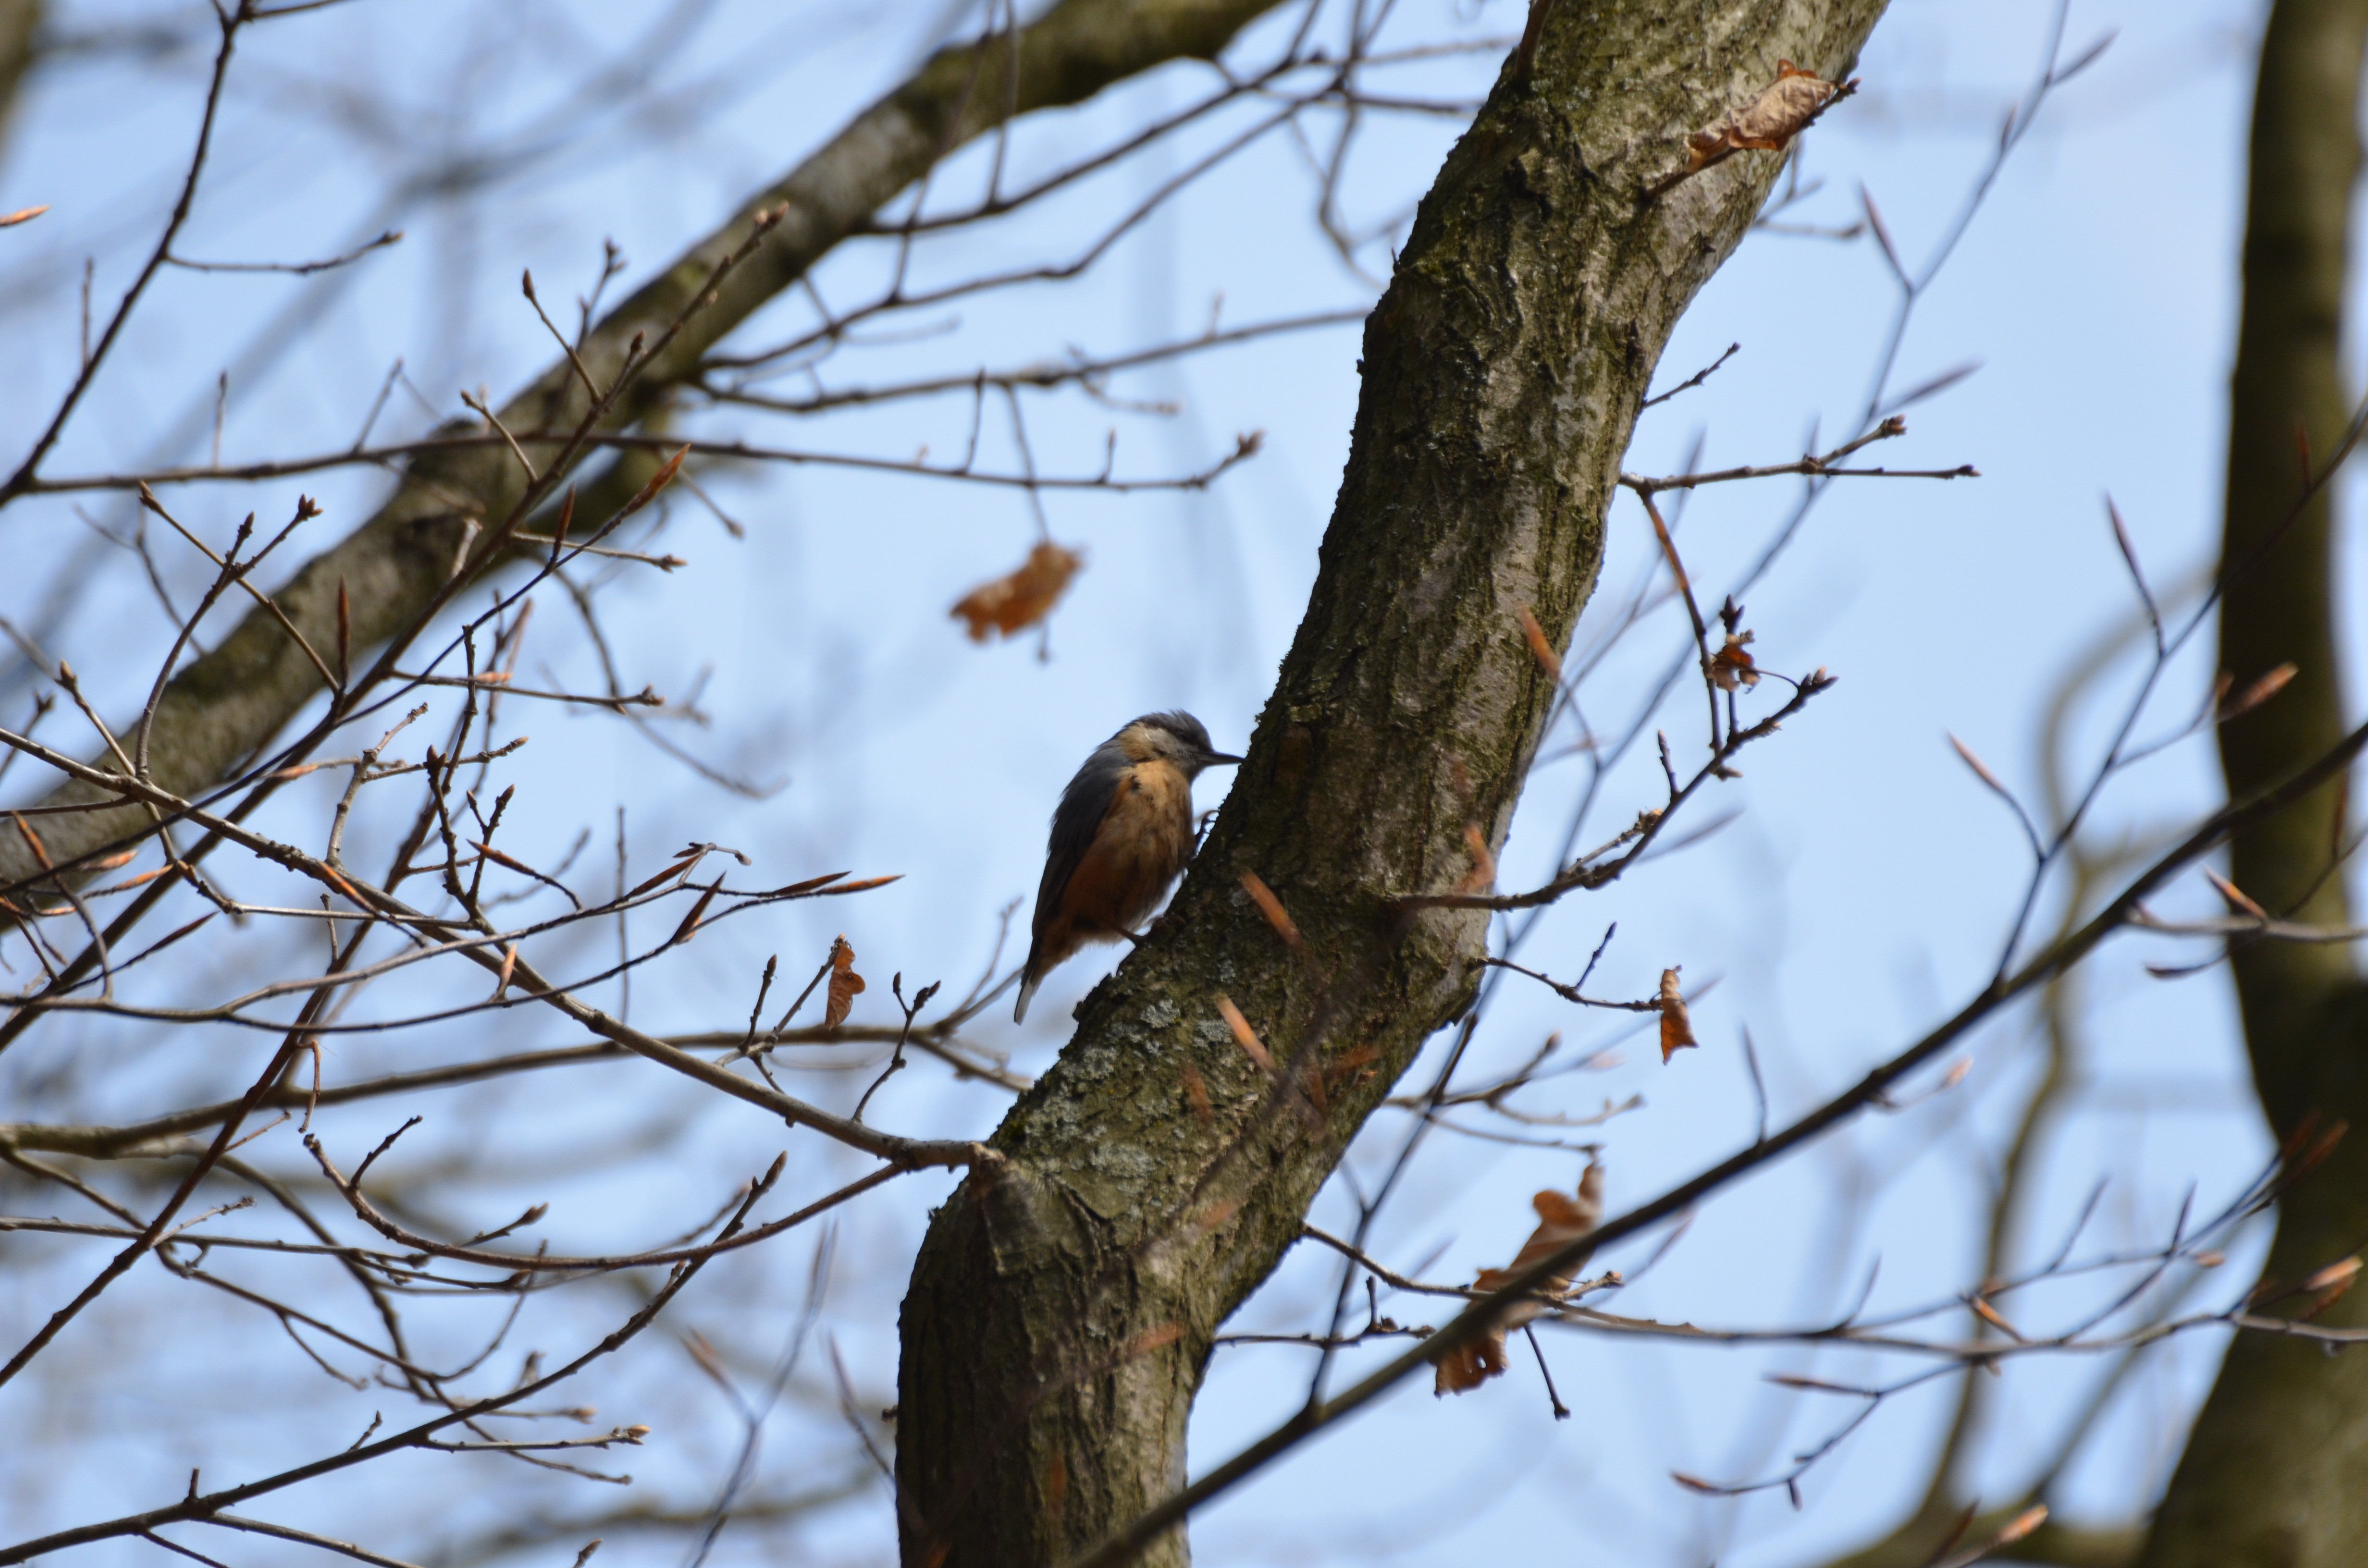
tree, nature, branch, winter, bird, flower, wildlife, log, spring, season, fauna, songbird, kleiber, perching bird